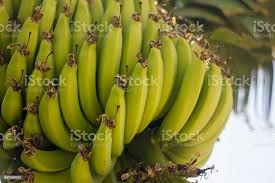
Label: banana